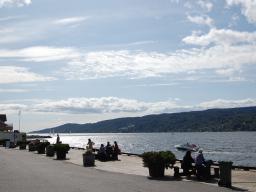
Label: Background_without_leaves